Arthur Szyk

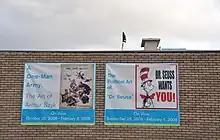
Exhibition of Szyk's works at the Holocaust Museum Houston

Szyk's art became even more politically engaged when Adolf Hitler took power in Germany in 1933. Szyk started drawing caricatures of Germany's Führer as early as 1933; probably the first was a pencil drawing of Hitler dressed as an ancient Egyptian pharaoh. These drawings anticipated another great series of Szyk's drawings – the "Haggadah", which is considered his "magnum opus". The "Haggadah" is a very important and popular story in Jewish culture and religion about the Exodus or departure of the Israelites from ancient Egypt, which is read every year during the Passover Seder. Szyk illustrated the Haggadah in 48 miniature paintings in the years 1934–1936. The antisemitic politics in Germany led Szyk to introduce some contemporary elements to it. For example, he painted the Jewish parable of the Four Sons, in which the "wicked son" was portrayed as a man wearing German clothes, with a Hitler-like moustache and a green Alpine hat. The political intent of the series was even stronger in its original version: he painted upon the red snakes the swastika, the symbol of the Third Reich.